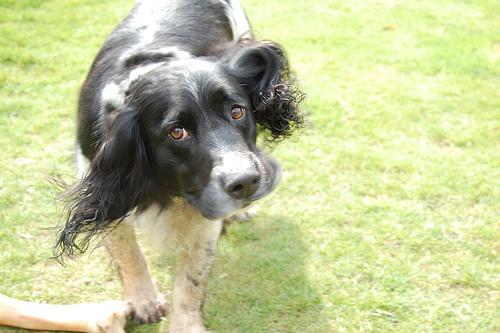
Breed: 276-n000112-English_springer